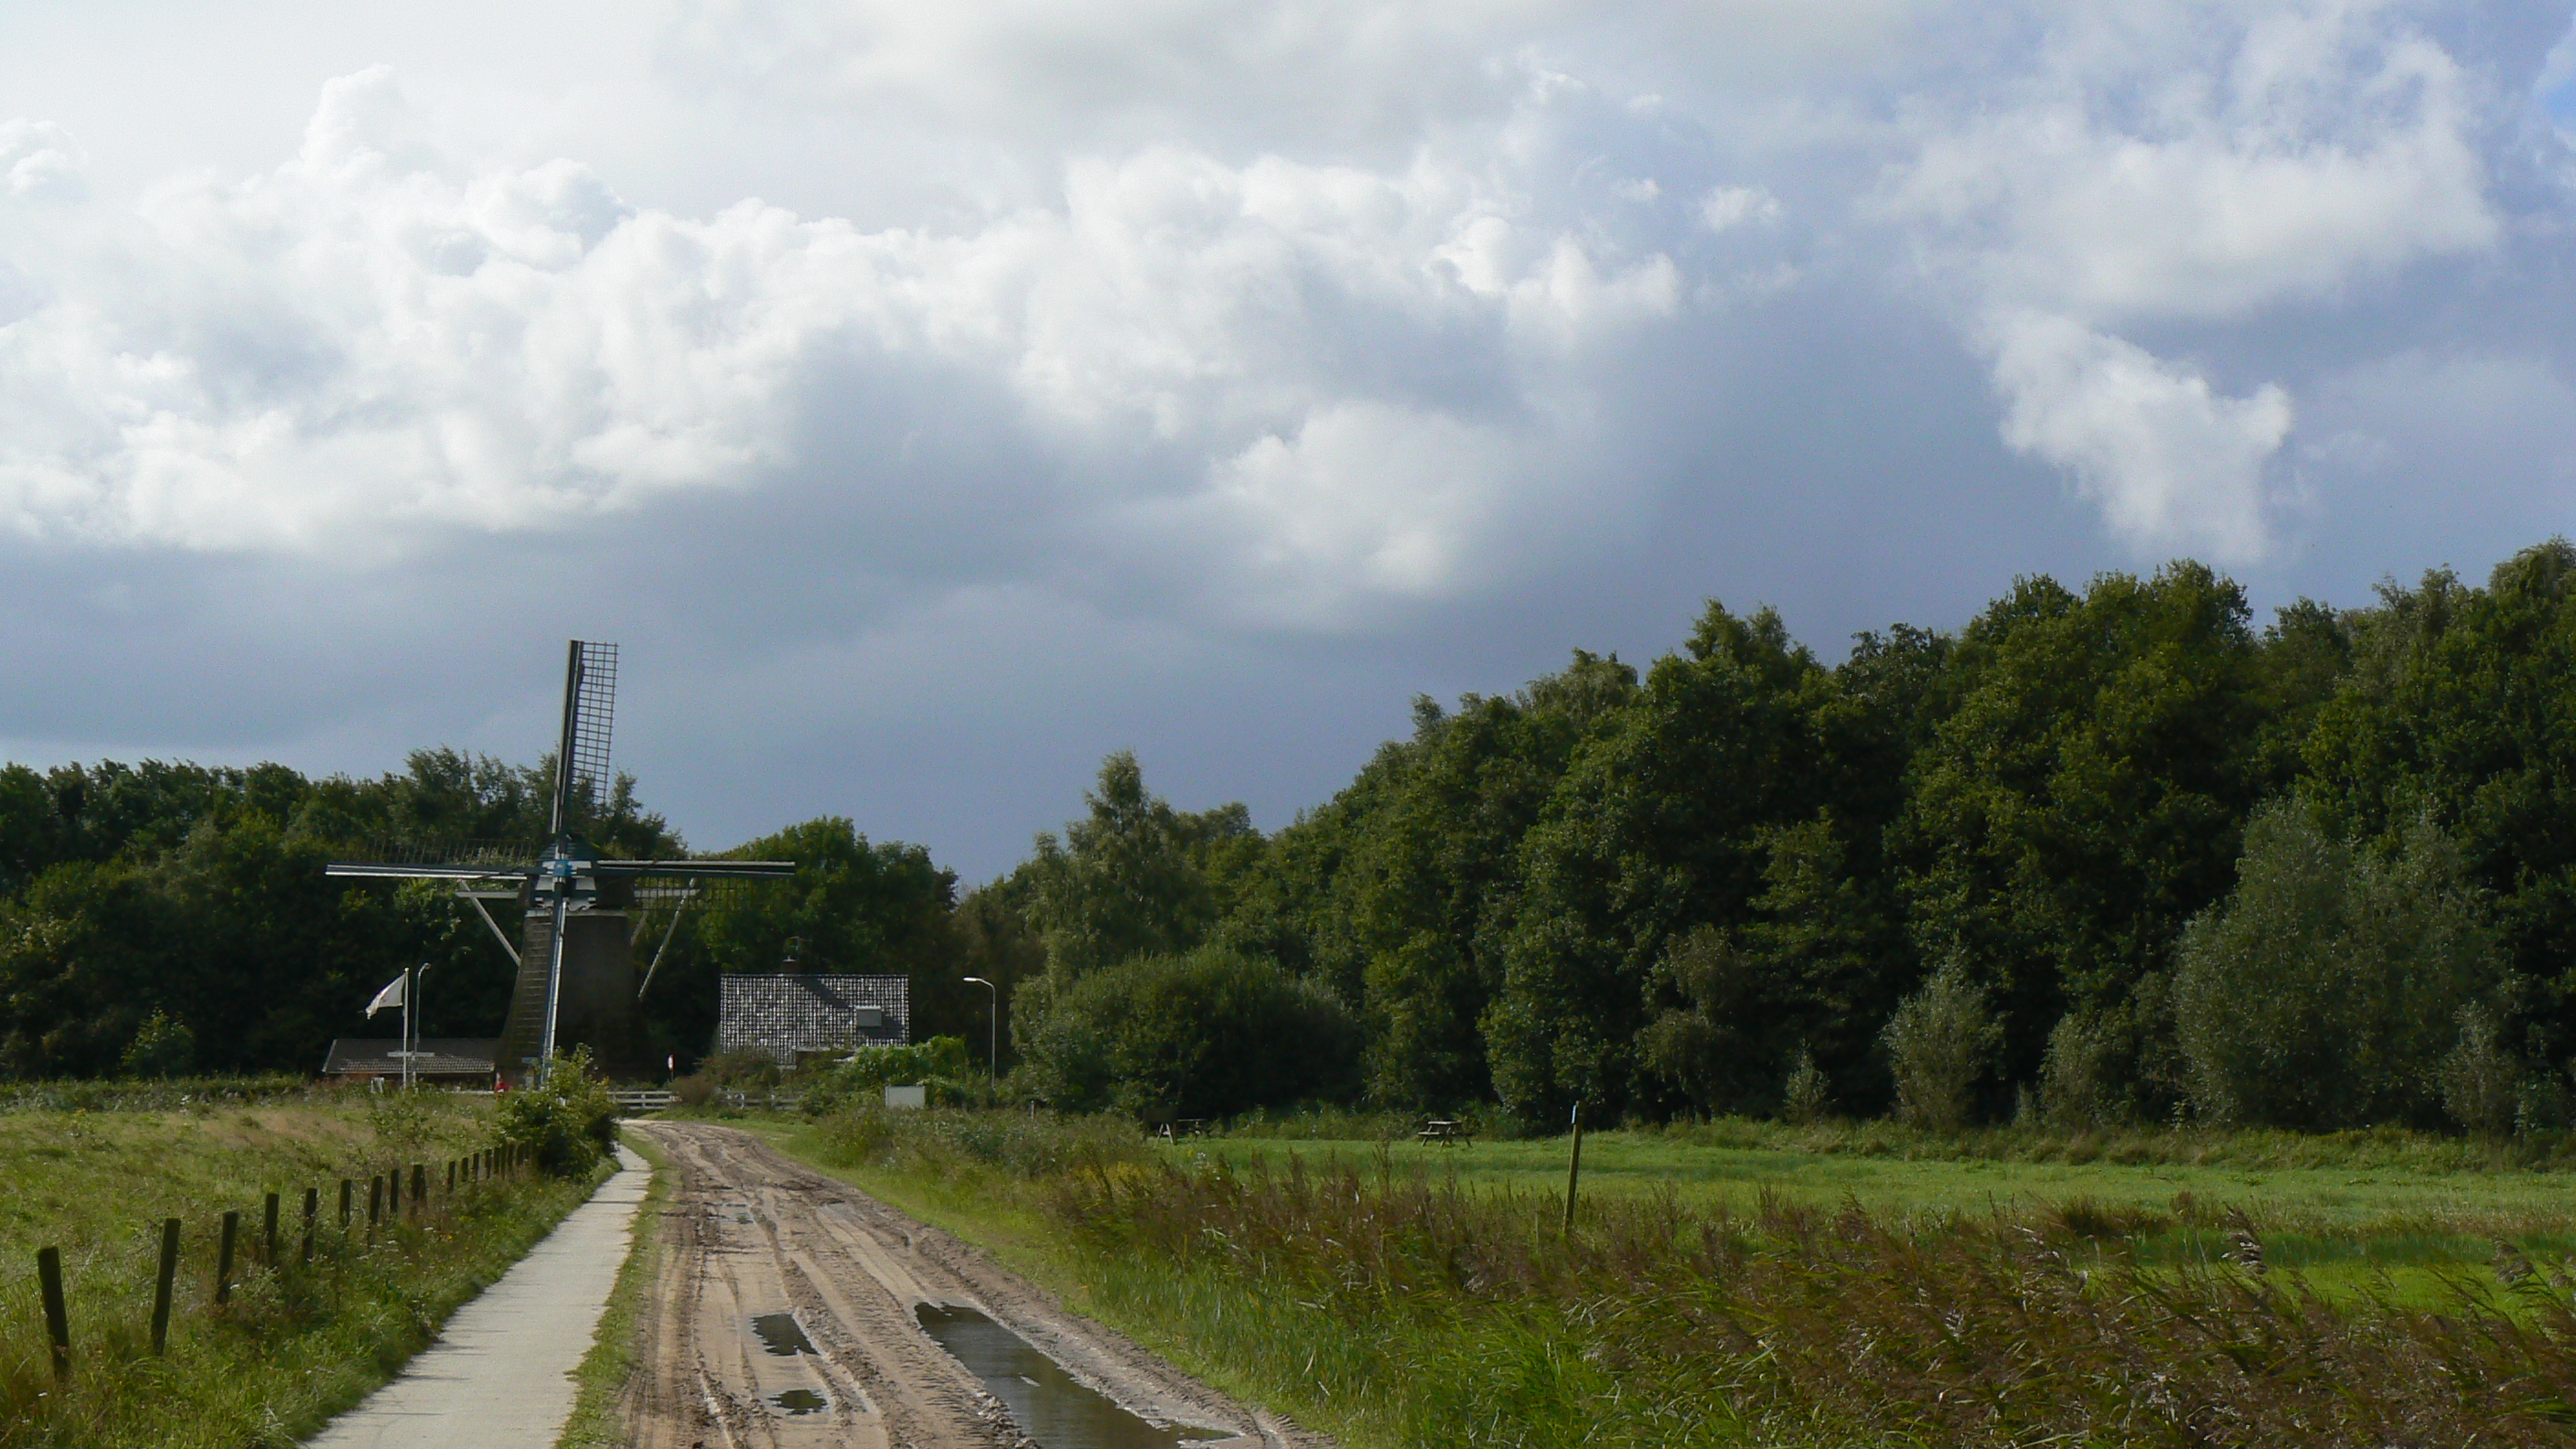
molen, natural landscape, nature, road, sky, cloud, dirt road, land lot, natural environment, thoroughfare, rural area, tree, meadow, grass, infrastructure, grassland, plain, cumulus, lane, grass family, field, prairie, overhead power line, landscape, pasture, road surface, photography, trail, asphalt, meteorological phenomenon, nonbuilding structure, hill, track, farm, paddy field